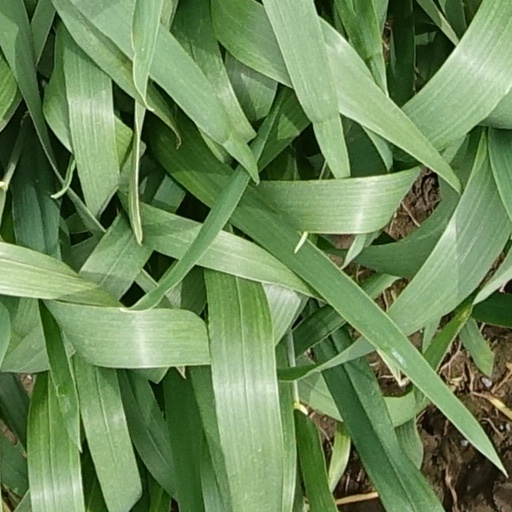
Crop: wheat